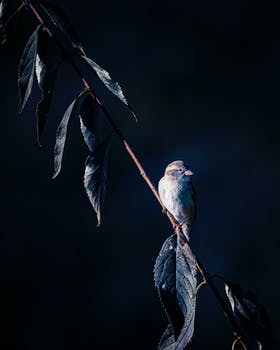
Label: No Watermark